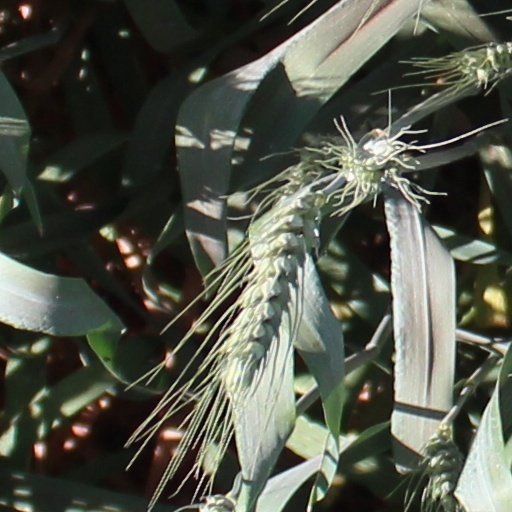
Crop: wheat